Trams in Budapest

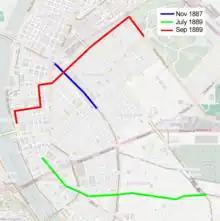
The first electric tram lines in Budapest (1887–1889).

Around this same time, Mór Balázs suggested that a new, electric tram system should be introduced to Budapest. It was Gábor Baross, then secretary of state at the Ministry of Community Service and Transportation who authorised the construction of the first test tram line between Nyugati railway station and Király utca. Balázs teamed up with Siemens & Halske and Lindheim és Társa and formed a new corporation: BVV ("Budapesti Városi Vasút" ("")). The construction works (carried out by Siemens & Halske) started on October 1, 1887 and the line was opened on November 28, 1887. The track gauge of this first line was and electricity was supplied to the cars from below to avoid cables hanging across the street.